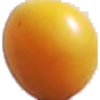
Label: Cherry Wax Yellow 1